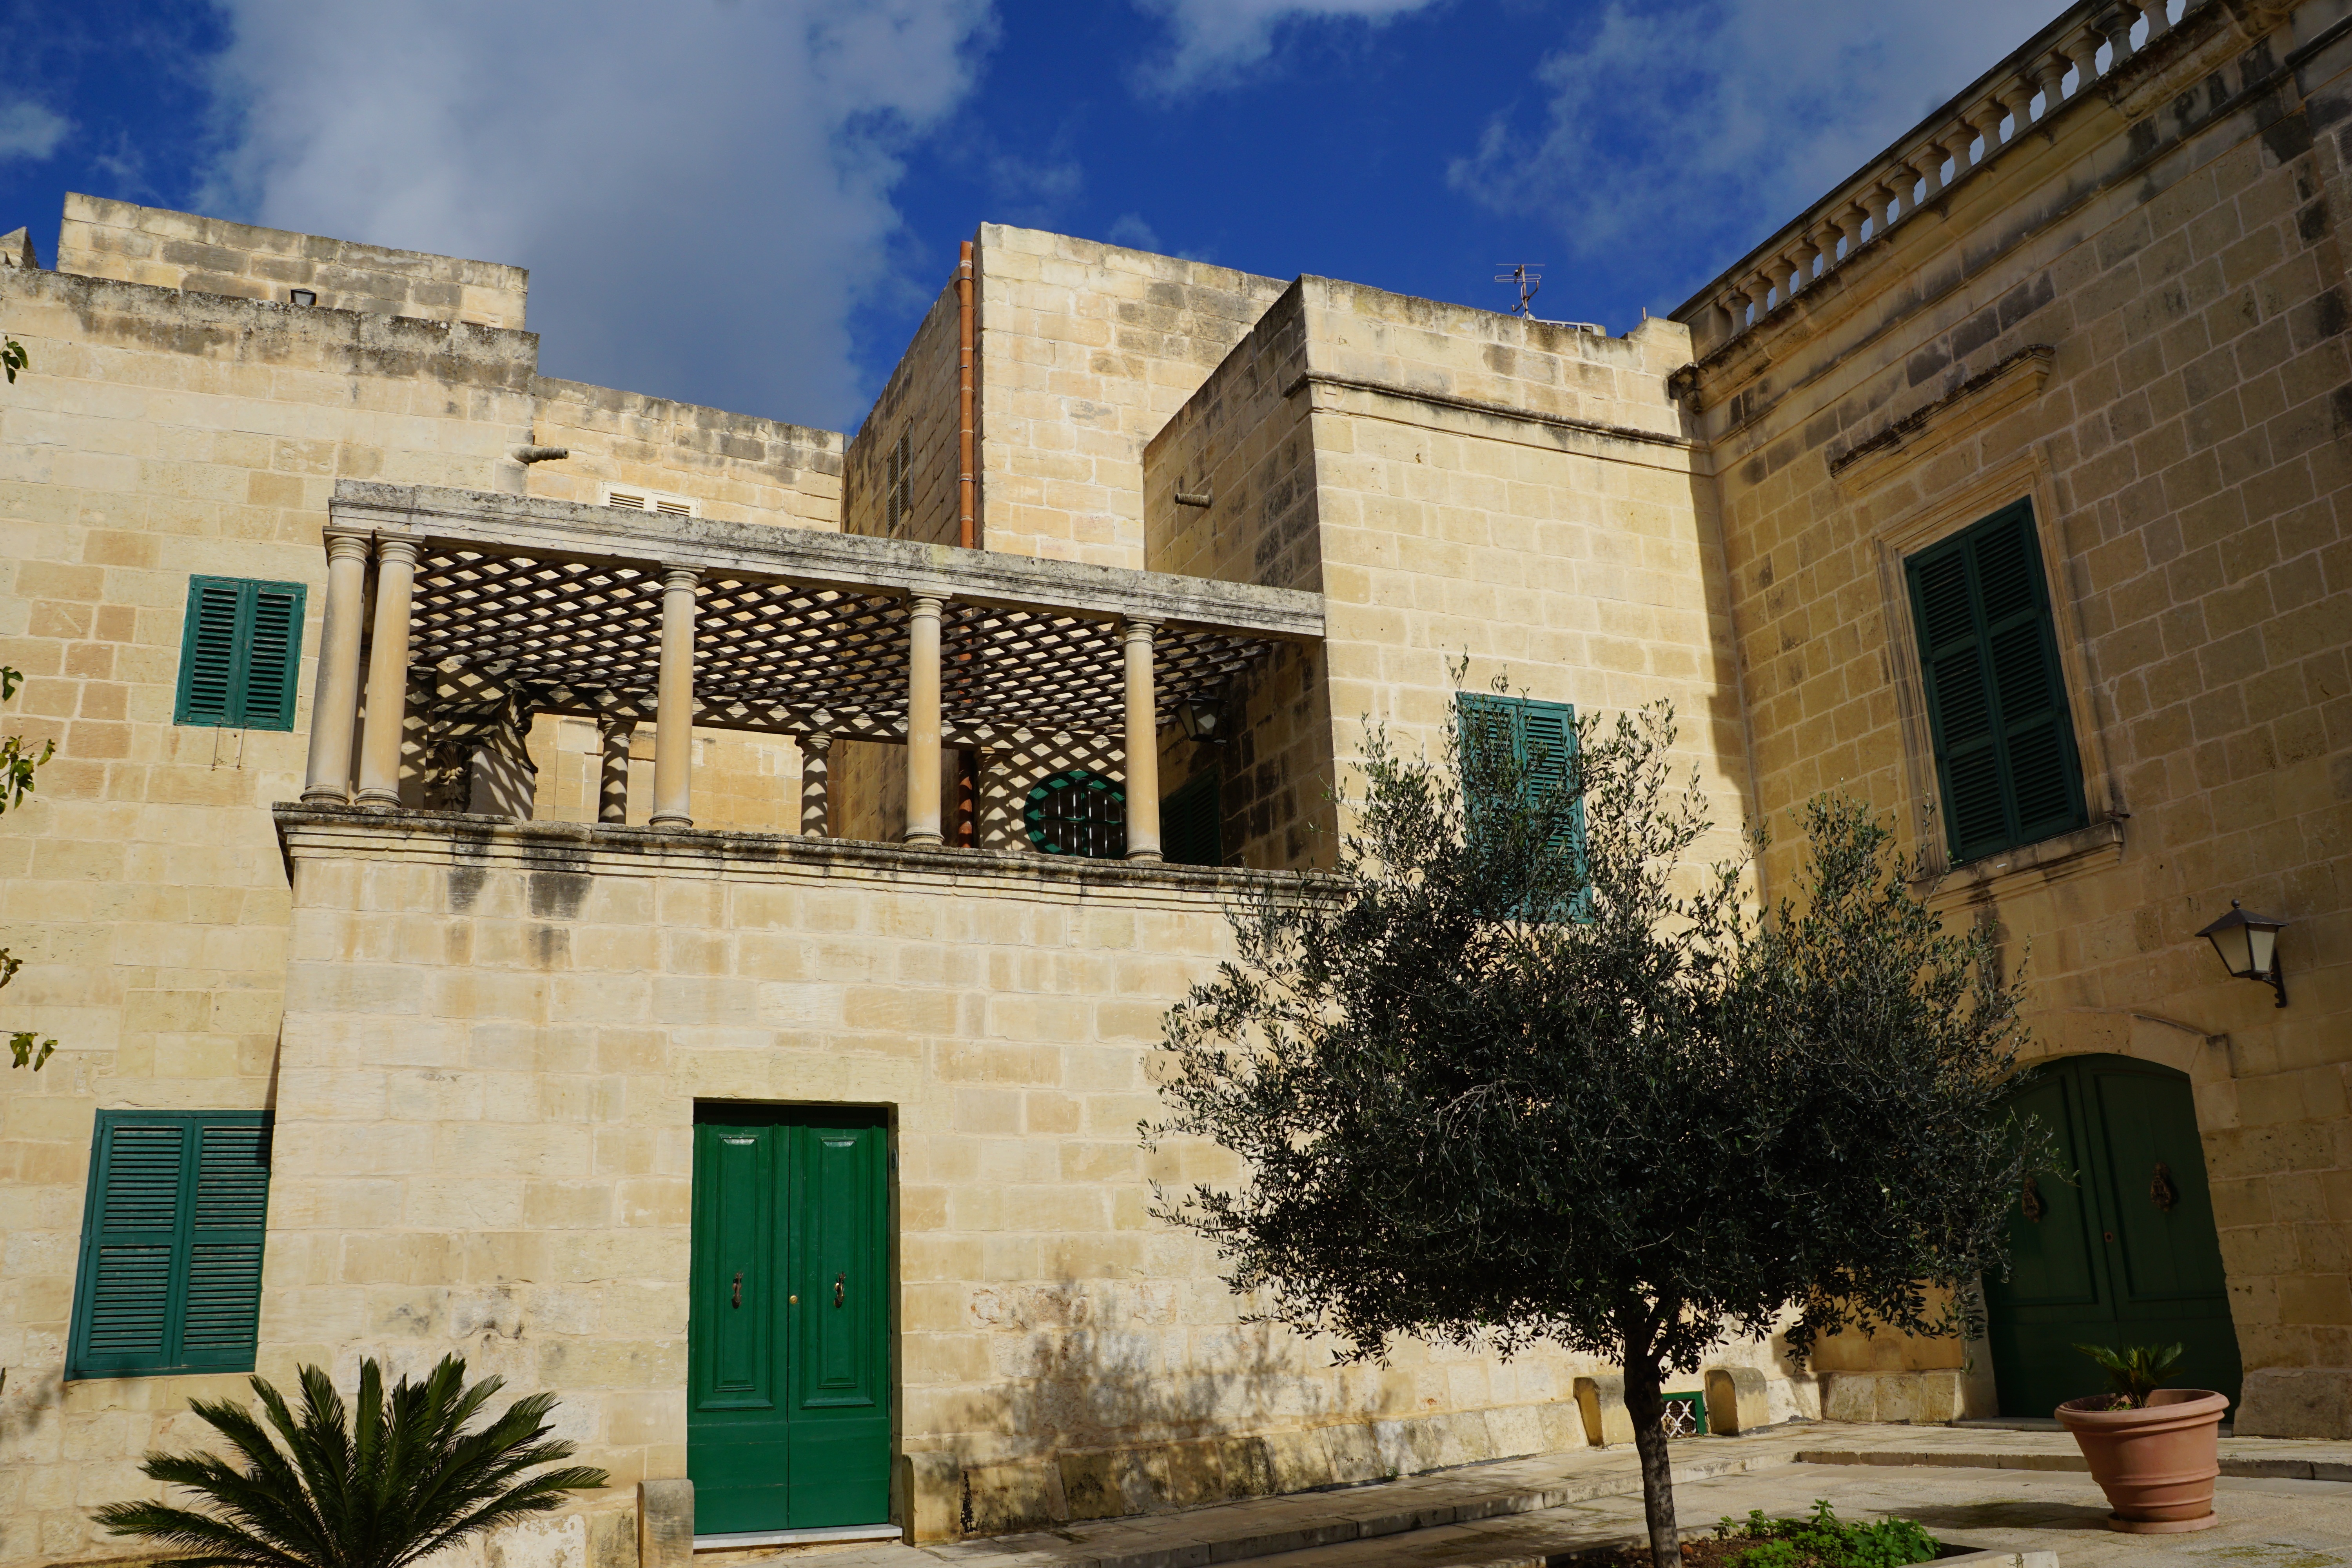
architecture, house, window, town, building, city, home, wall, downtown, balcony, mediterranean, holiday, facade, synagogue, history, malta, tourist attraction, estate, neighbourhood, urban area, ancient history, mdina